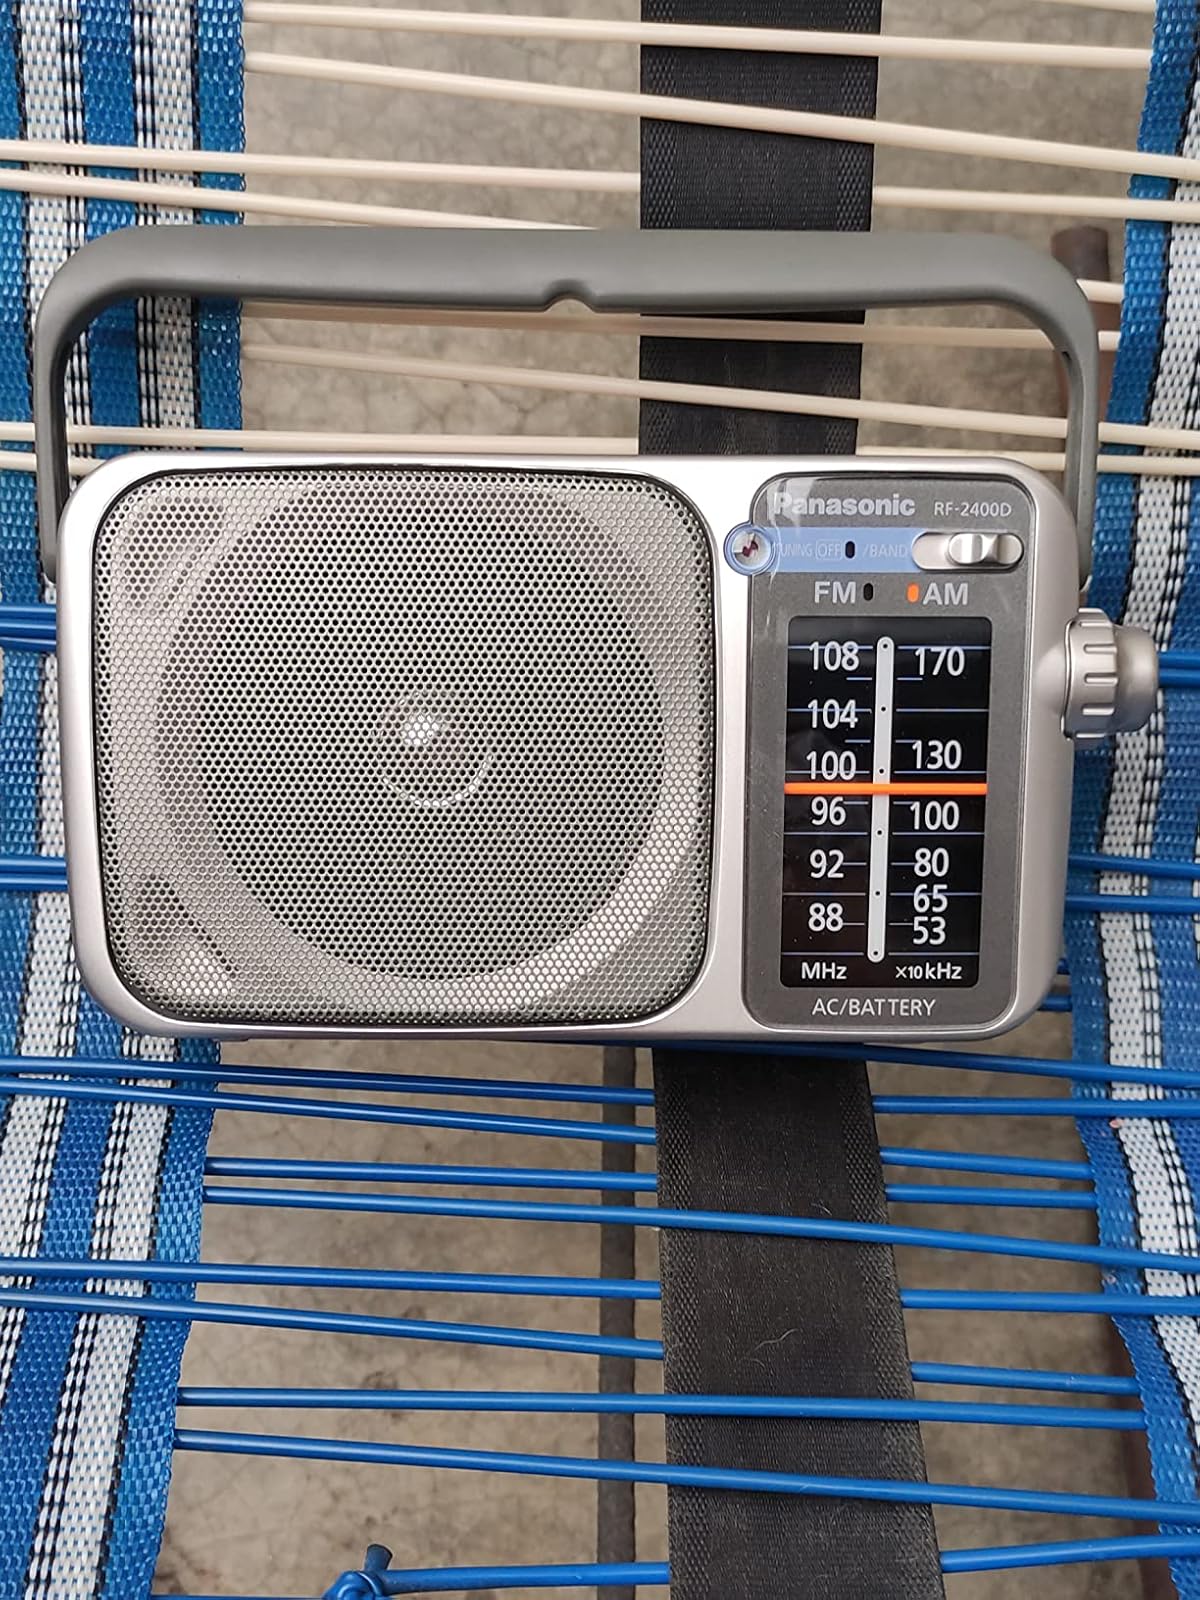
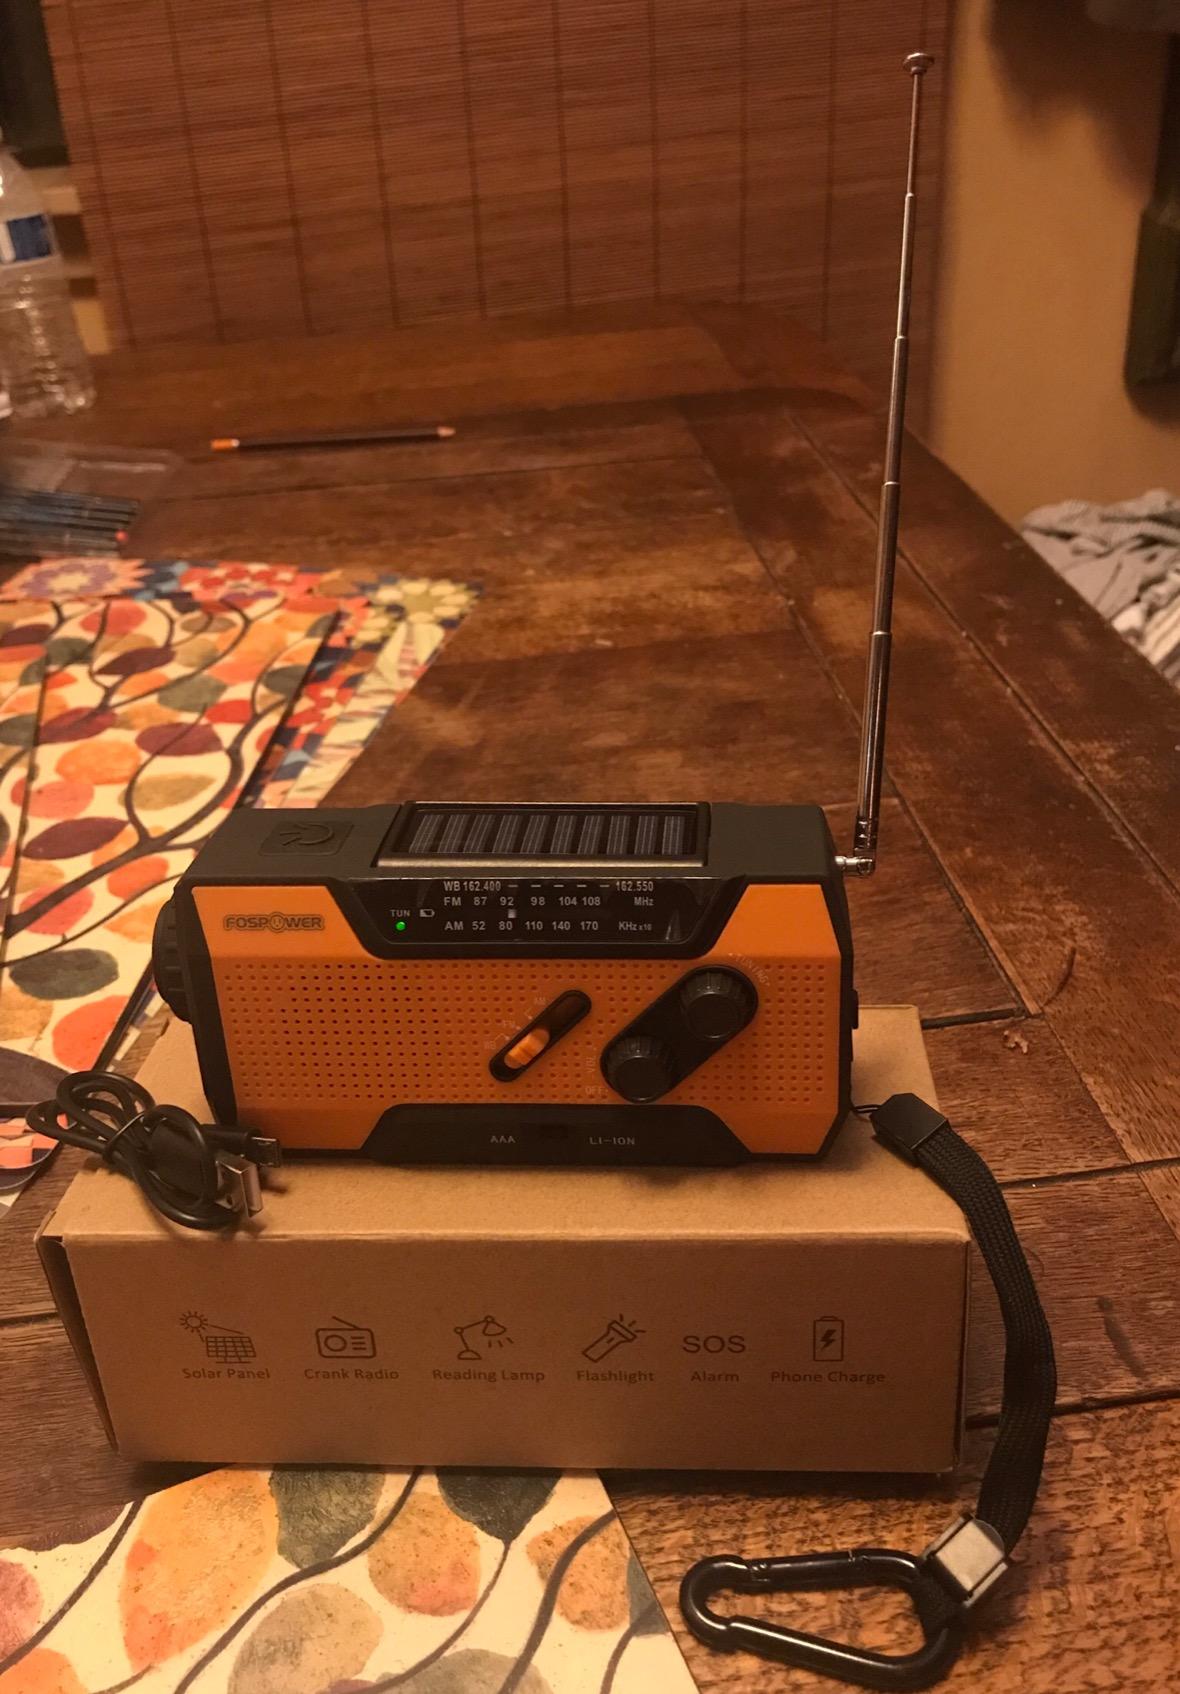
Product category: radio
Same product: no